Nigel Short

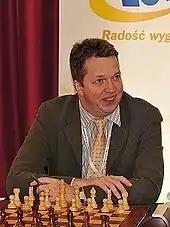
Short in 2013

In 2001, Short told "The Sunday Telegraph" chess column that he believed he had been secretly playing the reclusive former chess champion Bobby Fischer on the online chess platform Internet Chess Club in speed chess matches. Fischer denied ownership of the account.